Lakeland Terrier

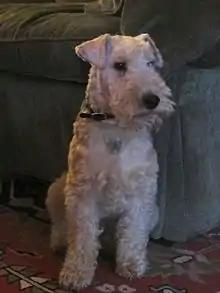
Hughie, a Lakeland of the Junior Earthdog Class

As one of the earliest Terriers (Latin derivation of earth), dating from the 1700s, this "earth" dog is a descendant of the old English Black and Tan and Fell Terriers. The Lakeland's original service was "going to ground" on the farm in hunt for vermin. Its size and energy make it popular as a hunter in hard to reach places; the breed is among those eligible for competition in sanctioned Earthdog trials.